Frank Kozik

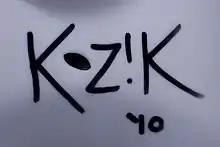
Autograph on a Labbit (KidRobot NYC signing in 2010)

After leaving the Air Force, Kozik worked as a doorman at an Austin nightclub, becoming part of the city's underground-rock scene. He first gained attention as a self-trained underground artist in the early 1980s, making flyers and posters for Austin punk bands. In 1987, he won a local newspaper's "Poster of the Year" for a Butthole Surfers poster he designed, and this encouraged him to continue his work in graphic design.